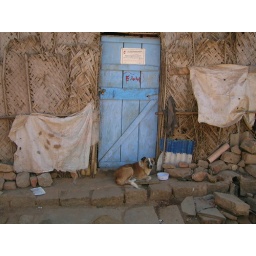
I took this photograph while walking through L.R.Nagar slum in Koramangala. Love the blue on the door!